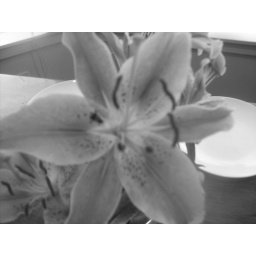
pretty flower in black and white